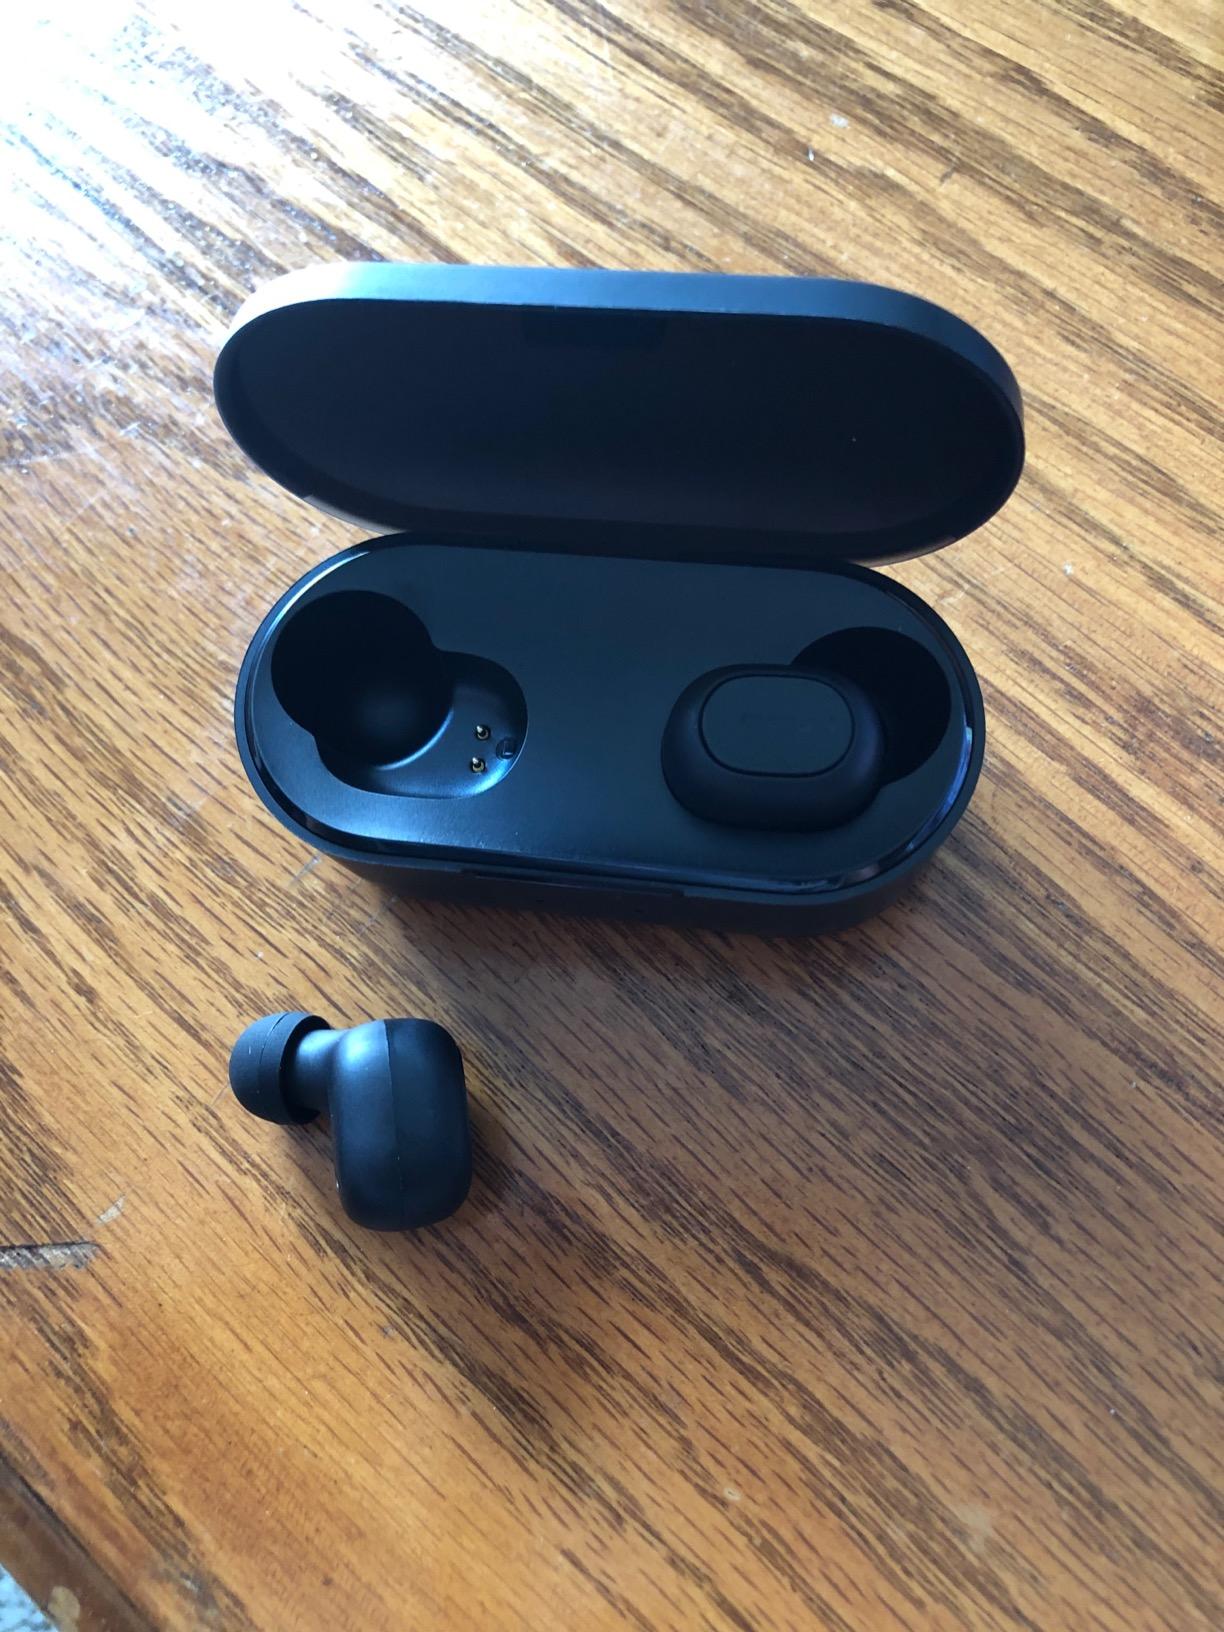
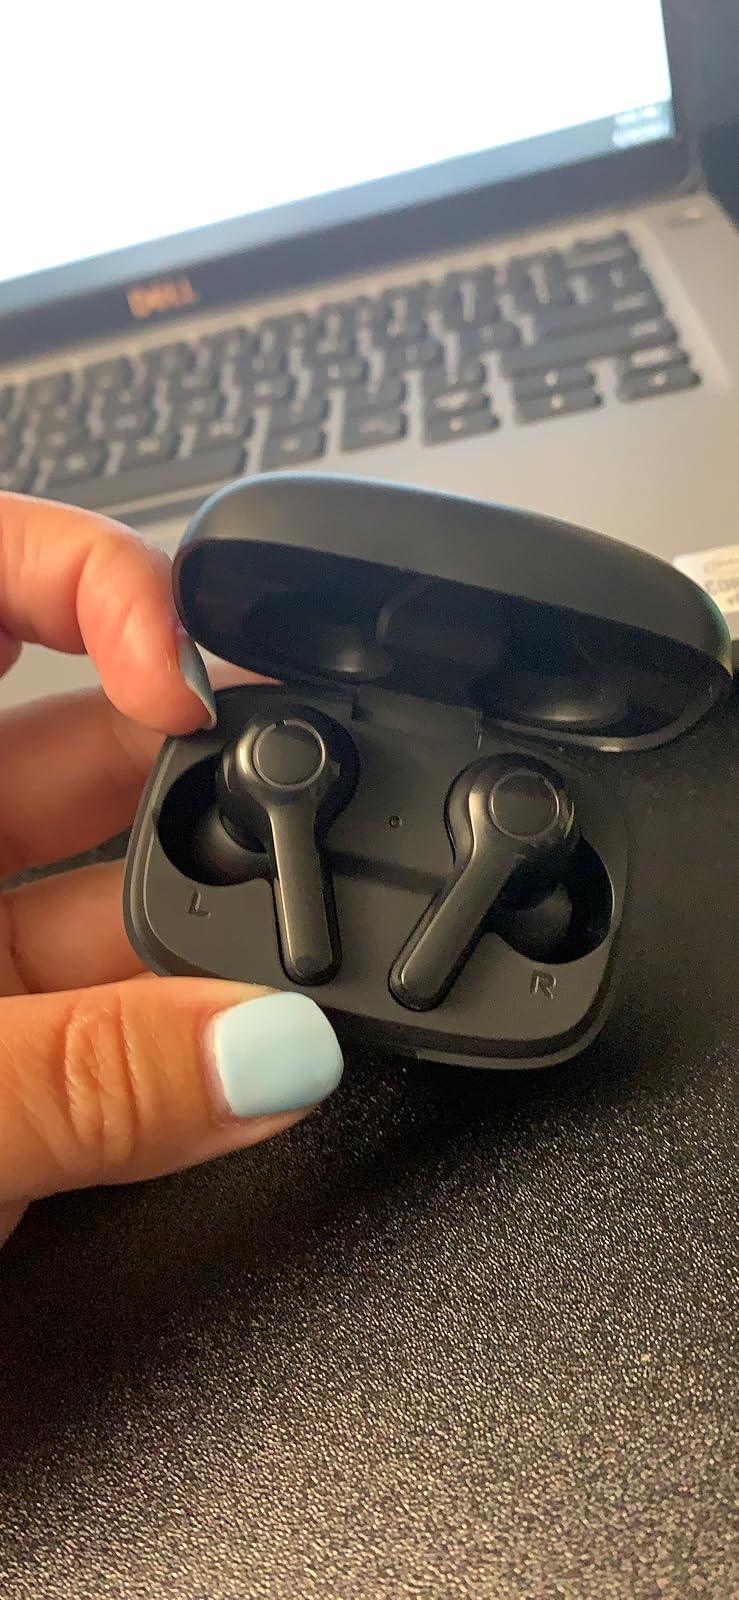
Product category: earbuds
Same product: no